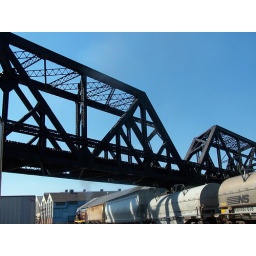
A train bridge in Youngstown, Ohio.